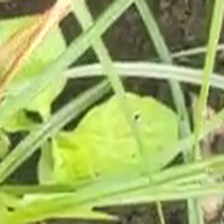
Weed species: Kena_(Commplina_benghalensio)